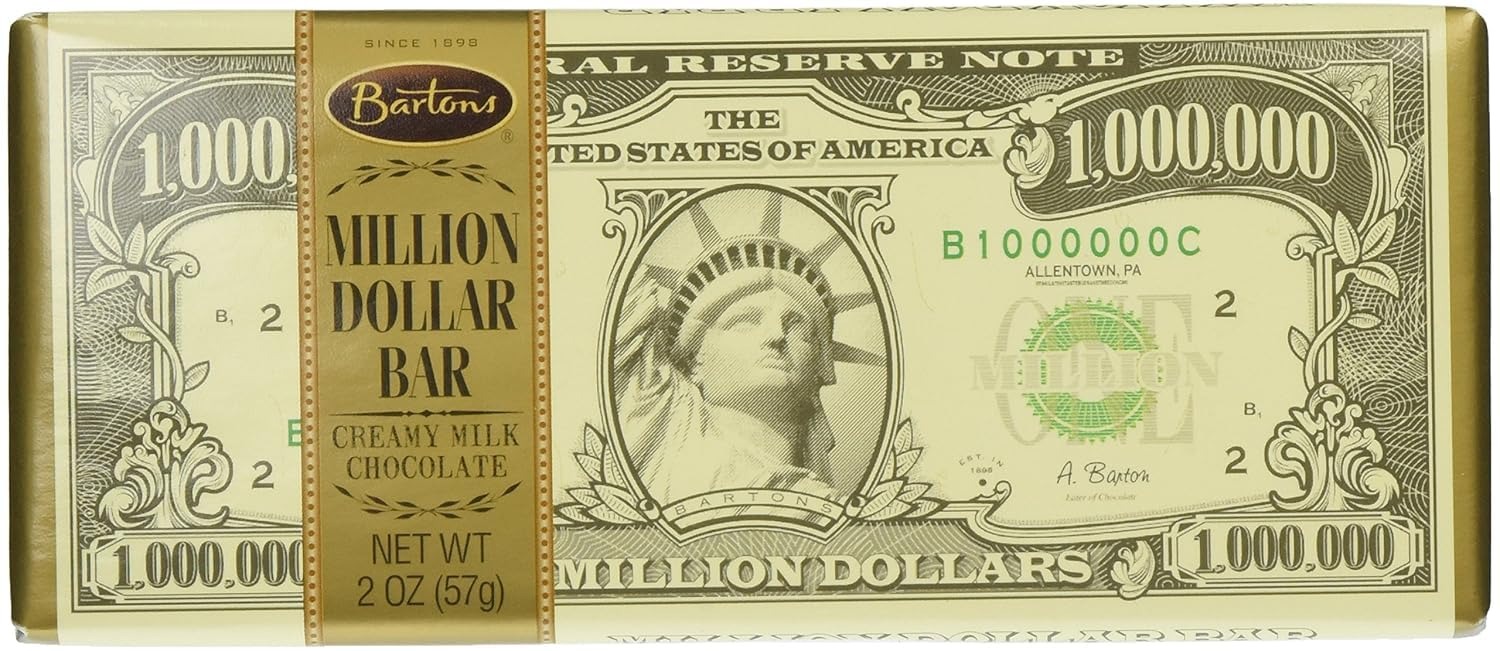
Item Name: Million Dollar Milk Chocolate Bars – Rich & Creamy 2oz – Bulk Pack of 12 Bars Case
Bullet Point 1: A delicious chocolate bar that looks like a million bucks!
Bullet Point 2: Case of 12 milk chocolate bars in million dollar theme wrapper
Bullet Point 3: Chocolate bar measures 6" x 2.5" x 0.25" / Net Wt: 2 Oz(57g).
Bullet Point 4: Made in the USA
Bullet Point 5: A unique 'thank you' gift, stocking stuffer, kids or office parties
Product Description: Give the gift of a smile and delicious chocolate with these million dollar theme chocolate bars from Bartons. Full case of 12 chocolate bars, great for saying thanks a million to someone, or for stocking stuffers or kids or office parties. Fun and delicious!
Value: 24.0
Unit: Ounce

Price: 1.59